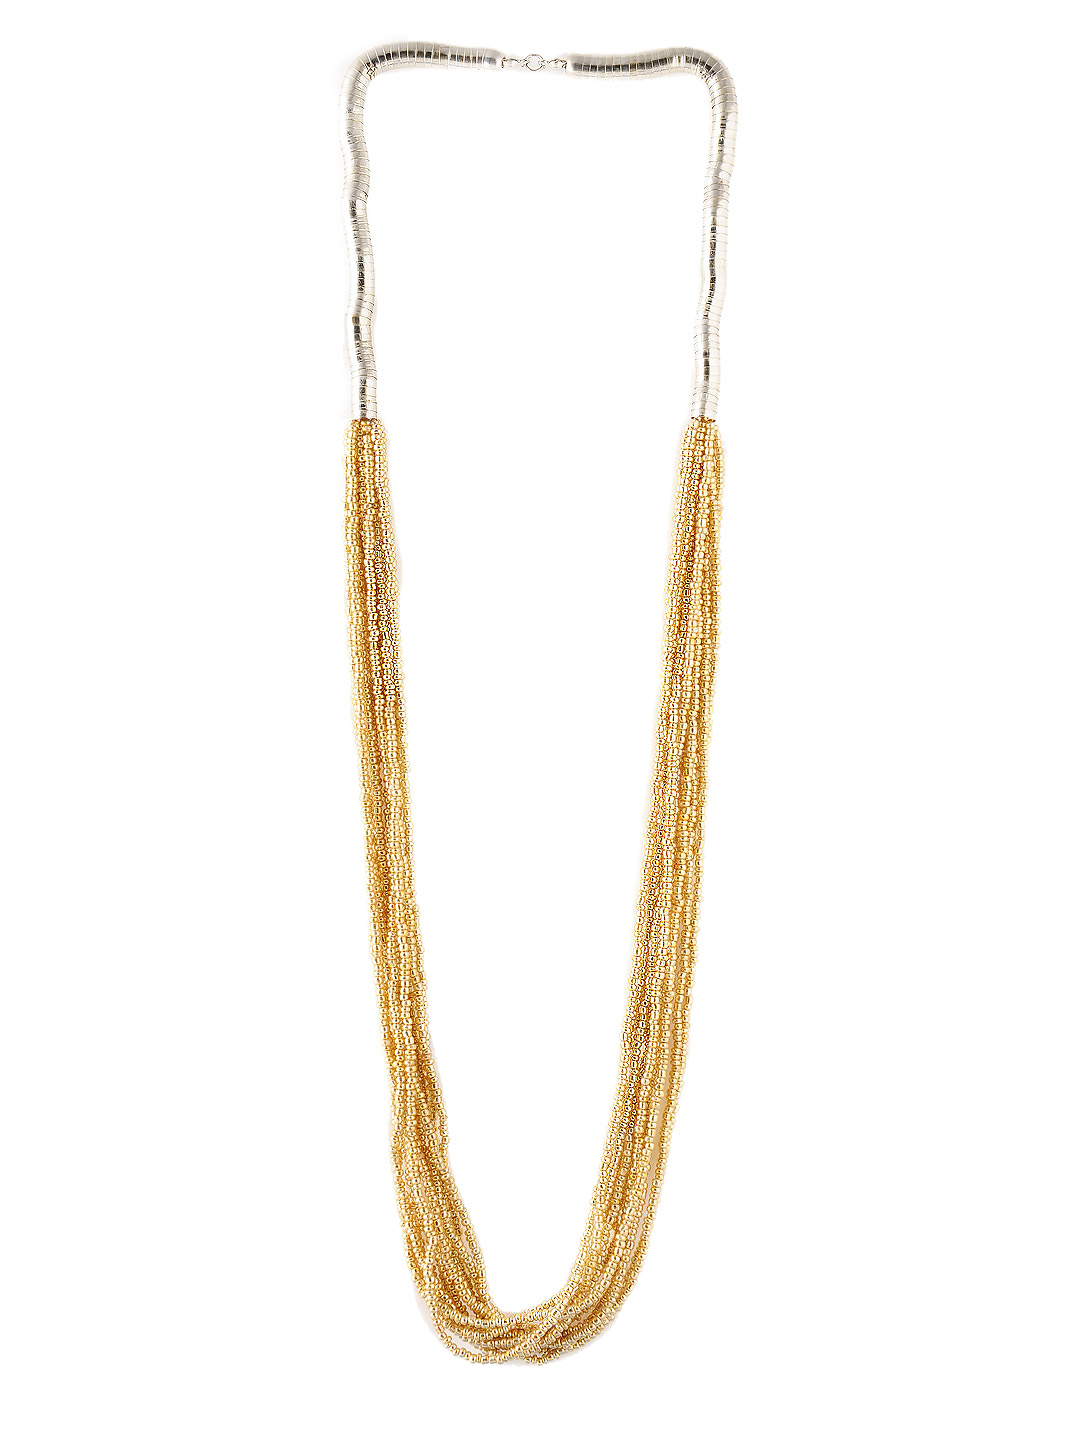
ToniQ Women Golden Necklace
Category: Accessories / Jewellery / Necklace and Chains
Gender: Women
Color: Gold
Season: Winter 2016
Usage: Casual